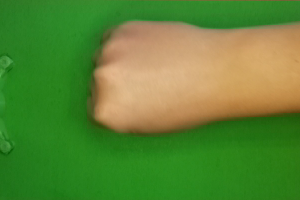
Label: rock